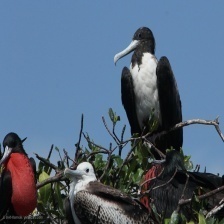
Species: FRIGATE
Scientific name: FREGATIDAE